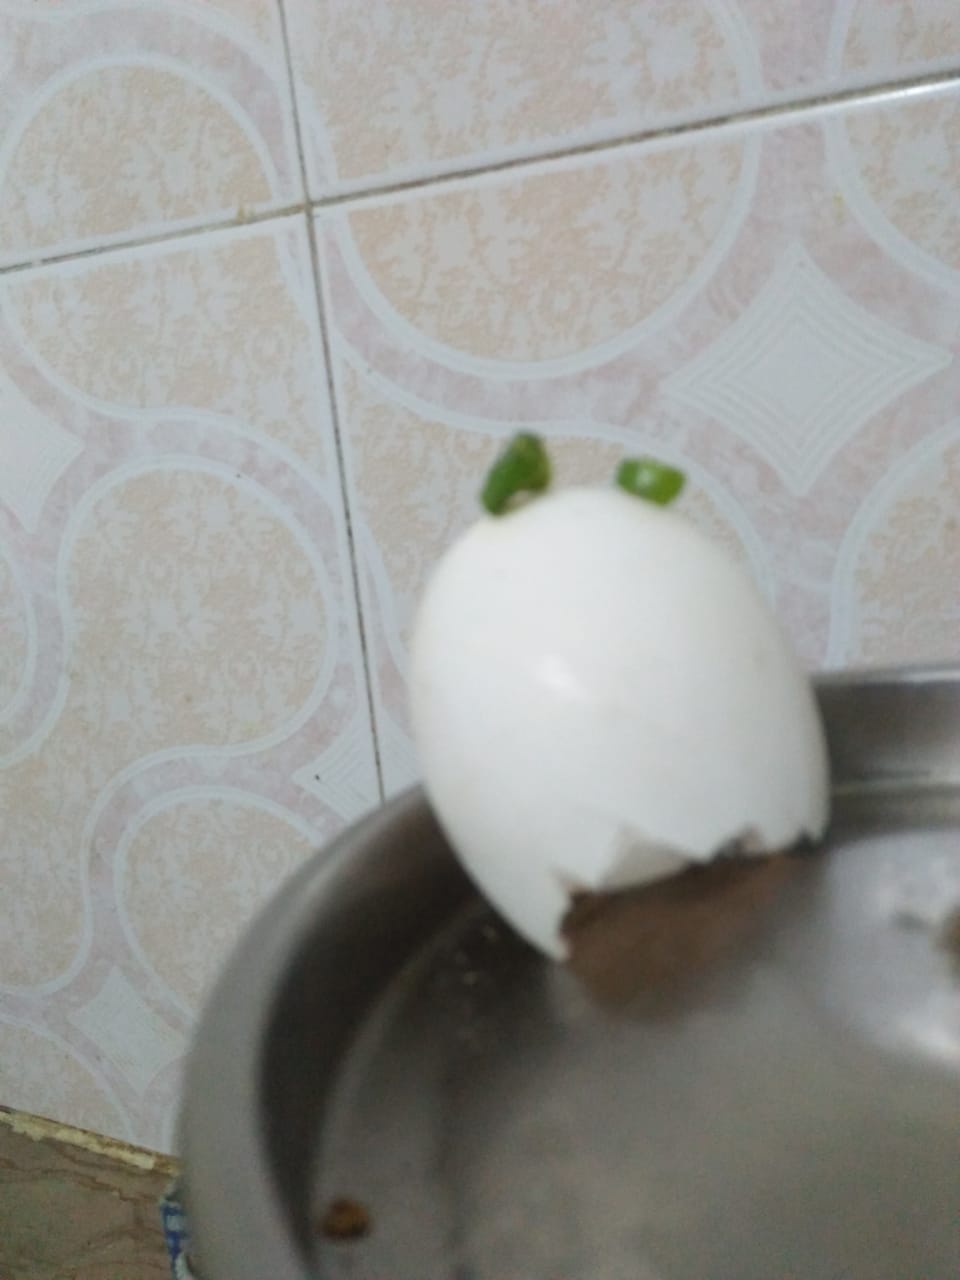
Label: eggshells